Alfred Sant

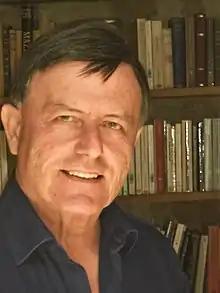
Sant in 2012

Alfred Sant, (born 28 February 1948) is a Maltese politician and a novelist. He led the Labour Party from 1992 to 2008 and served as Prime Minister of Malta between 1996 and 1998 and as Leader of the Opposition from 1992 to 1996 and from 1998 to 2008.